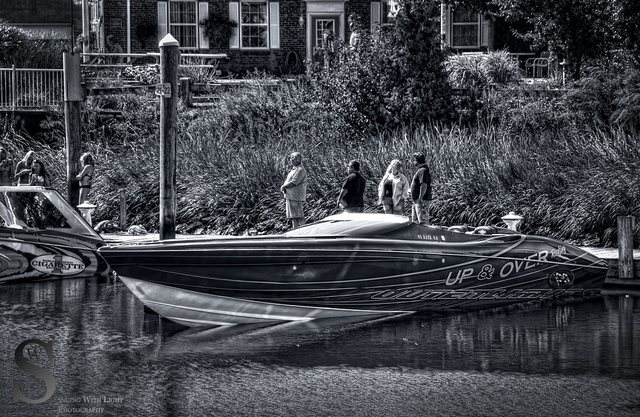
A boat filled with passenger floating on water.

a blue and white boat is docked and some people

People are standing on top of a speed boat.

A bunch of people standing by a speed boat

People sitting on a boat in front of a building.